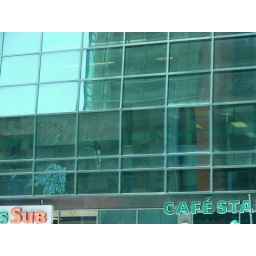
The ticker reflects in a building across the street